Roman Republic

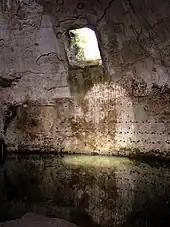
Inside the "Temple of Mercury" at Baiae, a swimming pool for a Roman bath, built during the late Roman Republic, and containing one of the largest domes in the world before the building of the Pantheon

The organisation of the legions evolved throughout the Republican period. In 107, all citizens, regardless of their wealth or social class, were made eligible for entry into the Roman army. The distinction among the three heavy infantry classes, which had already blurred, had collapsed into a single class of heavy legionary infantry. The heavy infantry legionaries were drawn from citizen stock, while non-citizens came to dominate the ranks of the light infantry. The army's higher-level officers and commanders were still drawn exclusively from the Roman aristocracy. Unlike earlier in the Republic, legionaries were no longer fighting on a seasonal basis to protect their land. Instead, they received standard pay and were employed by the state on a fixed-term basis. As a consequence, military duty began to appeal most to the poorest sections of society, to whom a salaried pay was attractive.